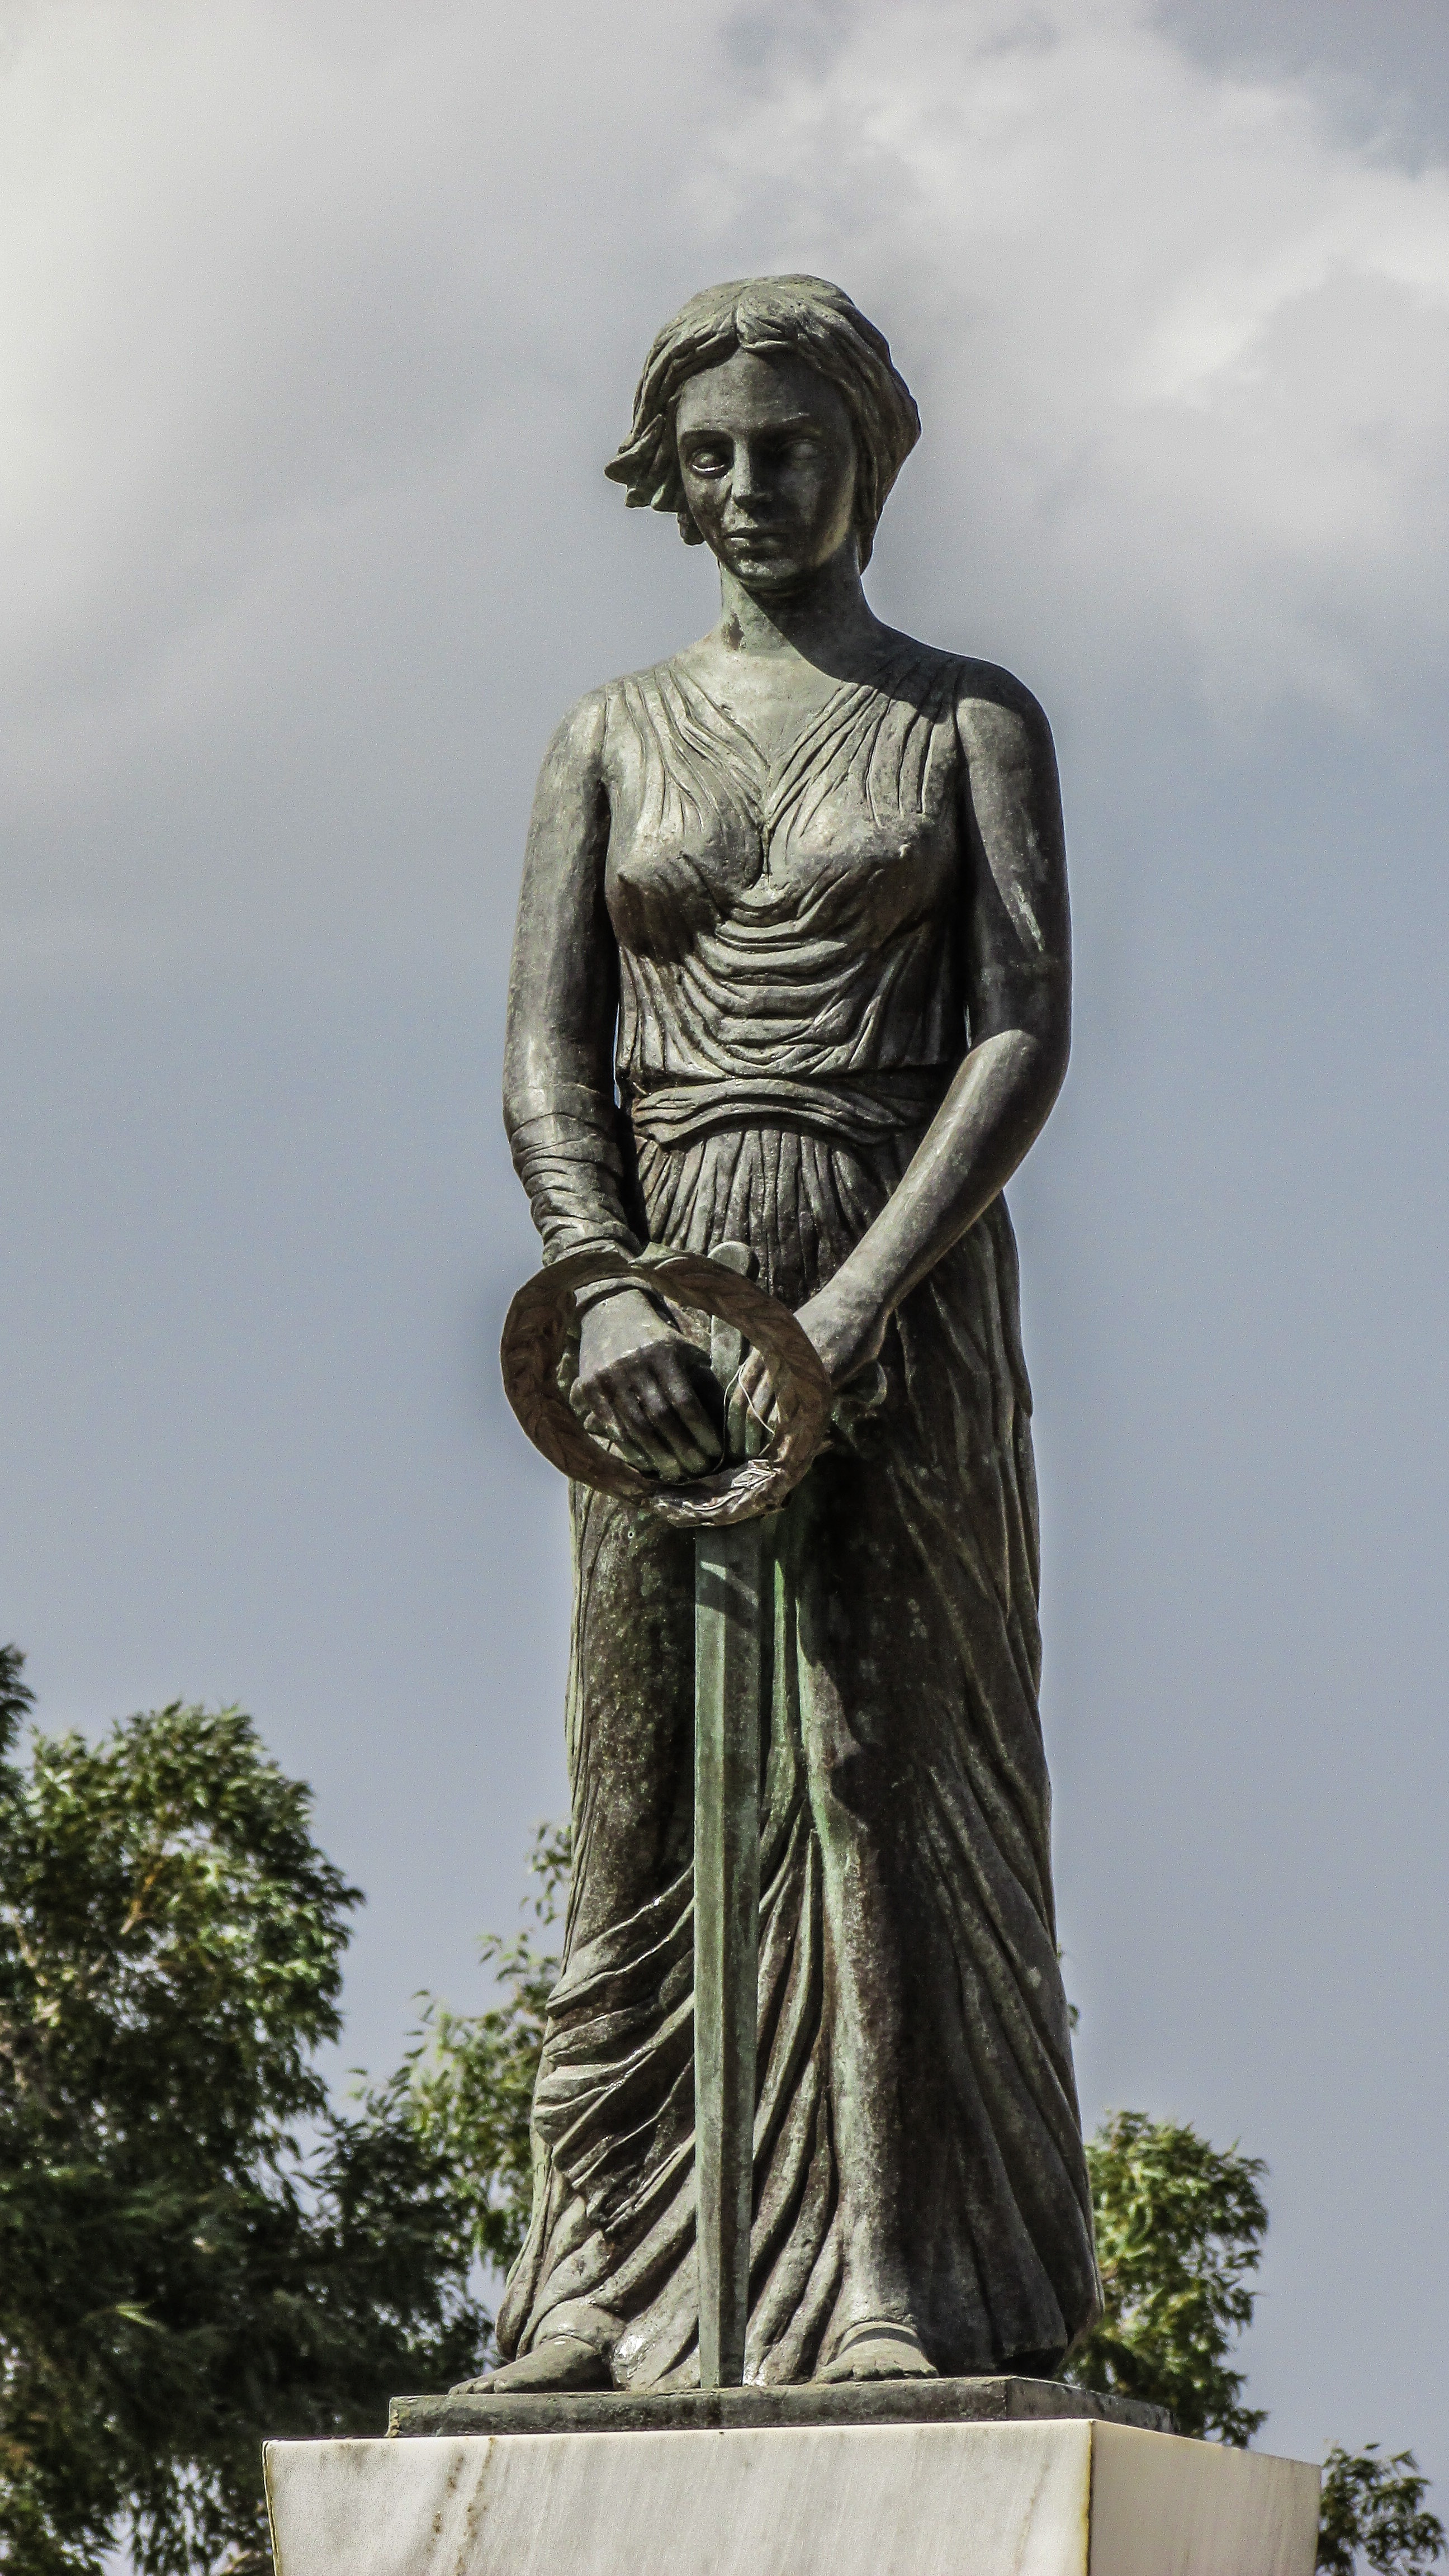
monument, statue, artwork, sculpture, memorial, art, temple, cyprus, avgorou, ancient history, heroon